Topsoe

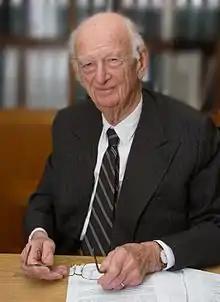
Haldor Topsøe, founder, 2008

Topsoe (previously Haldor Topsøe) is a Danish company founded in 1940 by Haldor Topsøe. The company has approximately 2,300 employees, of which 1,700 work in Denmark.